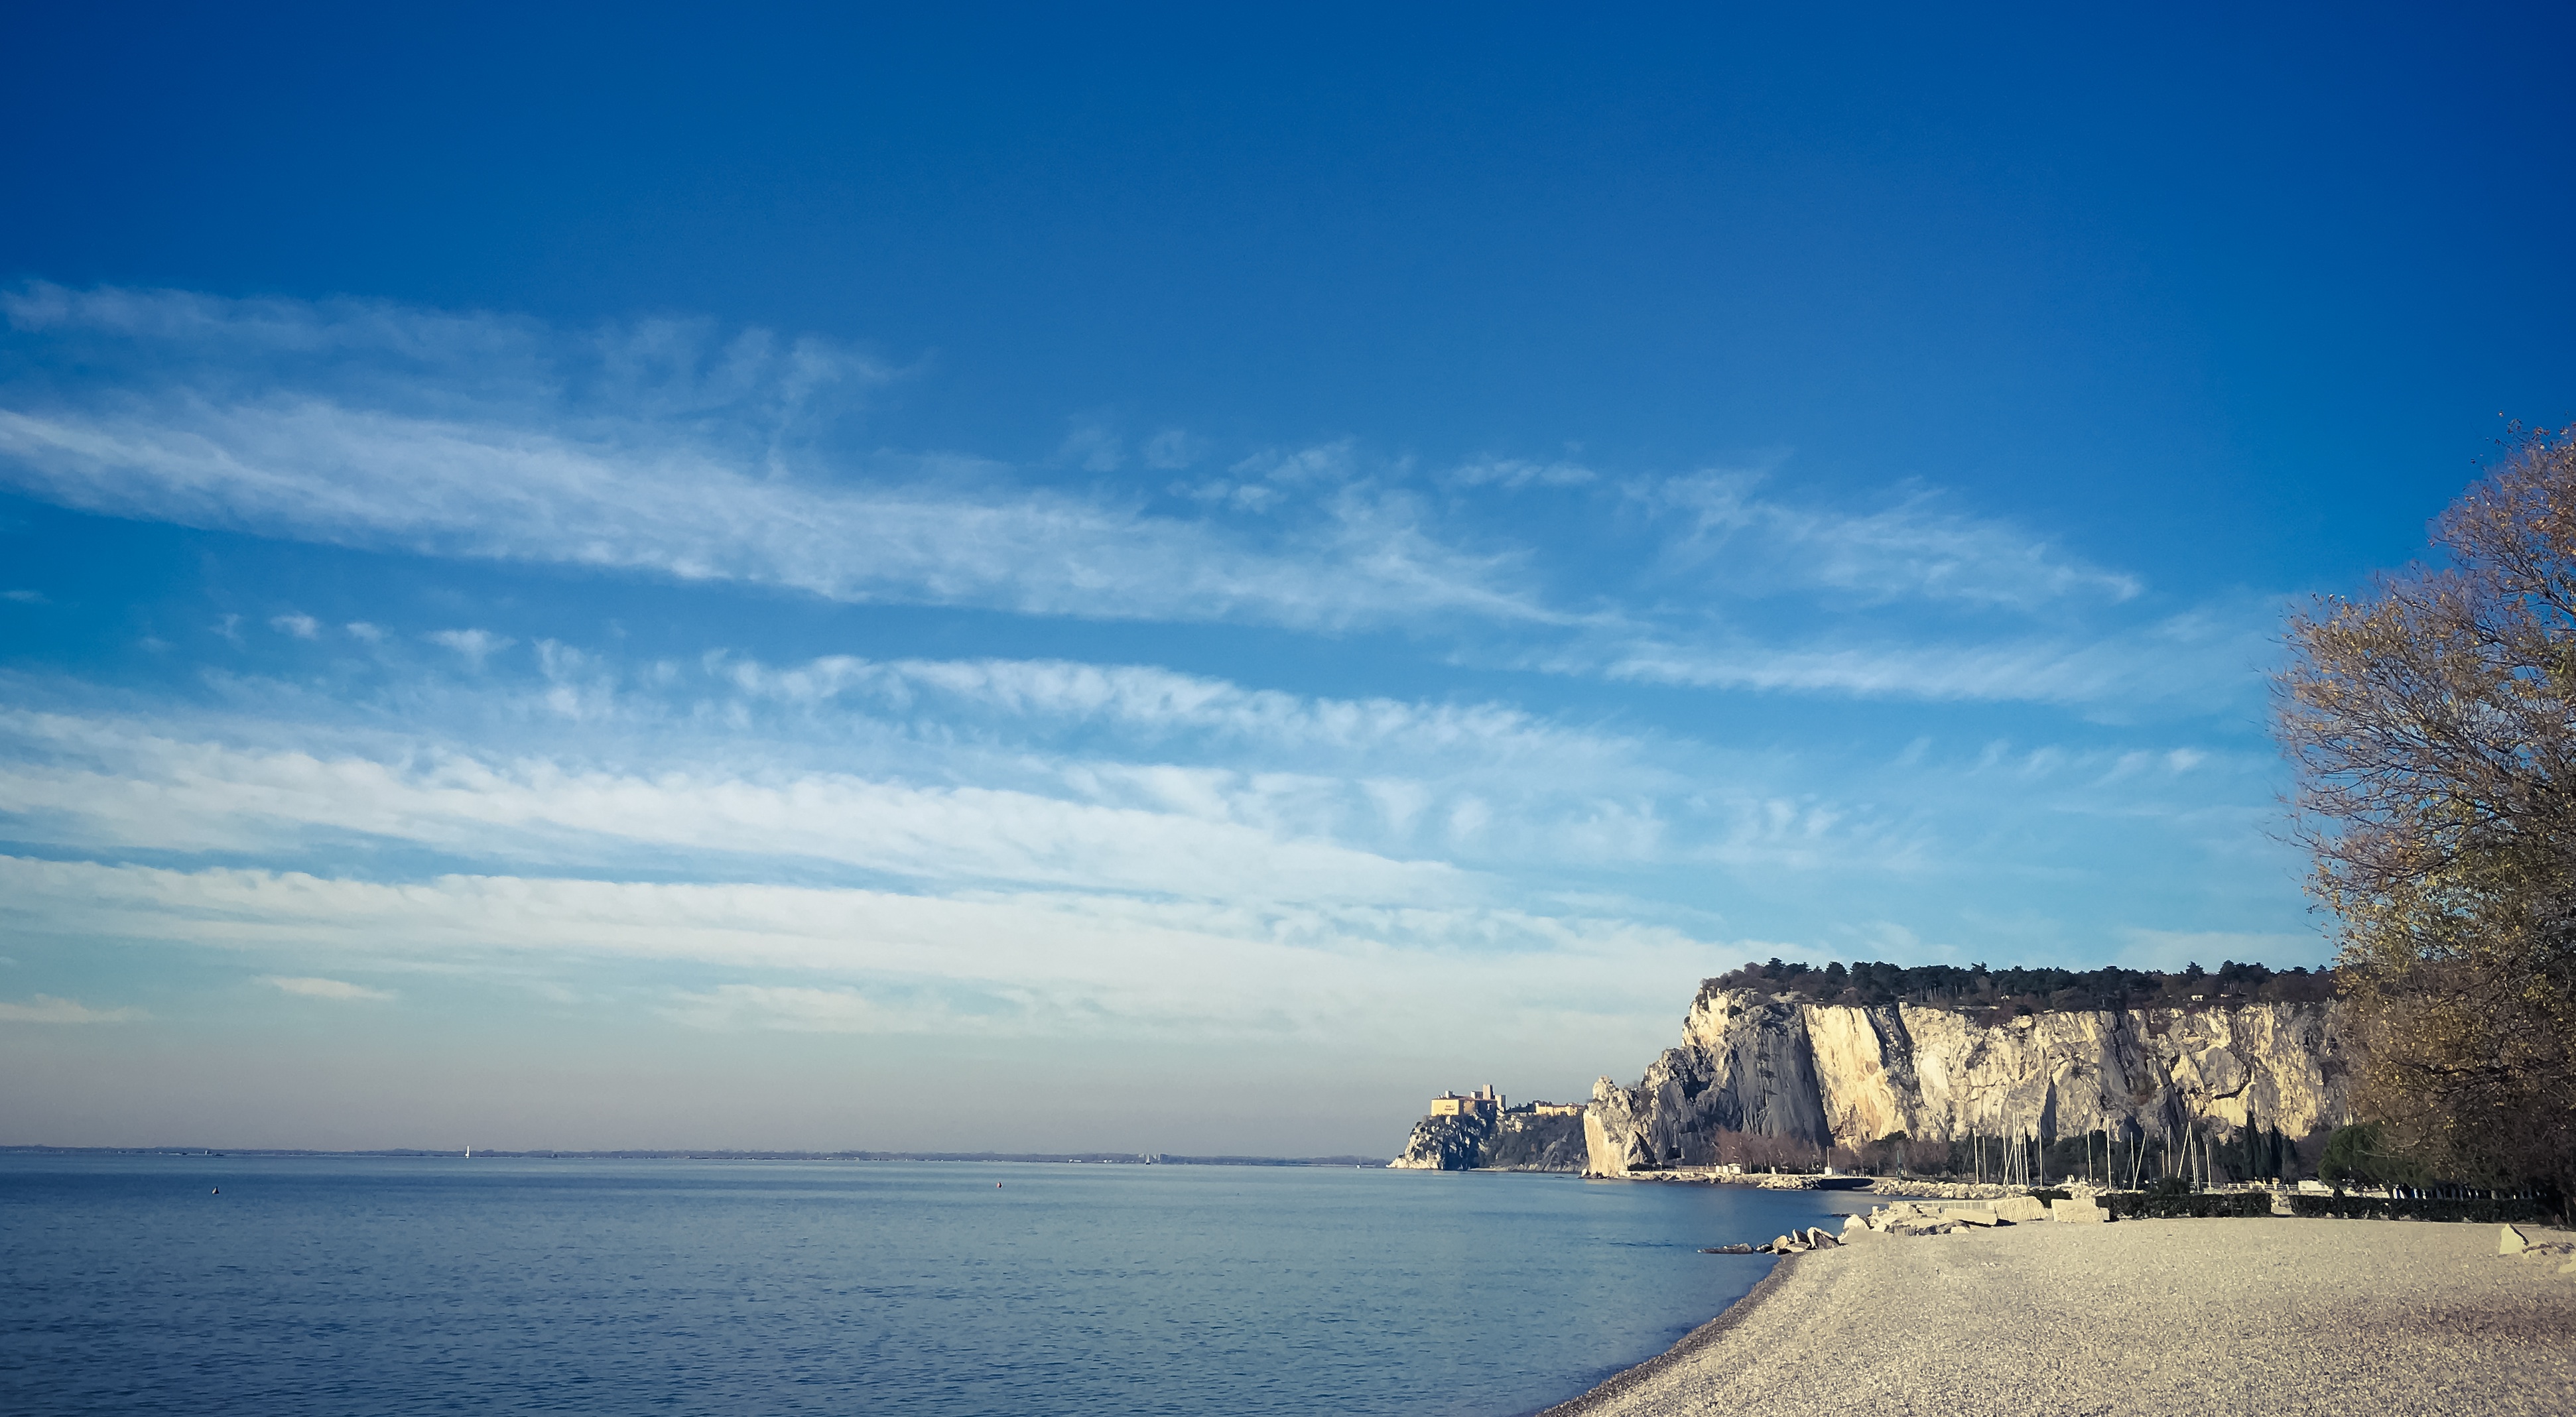
beach, sea, coast, ocean, horizon, cloud, sky, sunlight, morning, shore, dawn, vacation, cliff, dusk, bay, body of water, cape